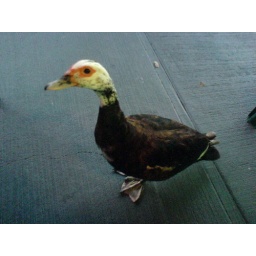
this scavenger was hanging around our table at the pizza place